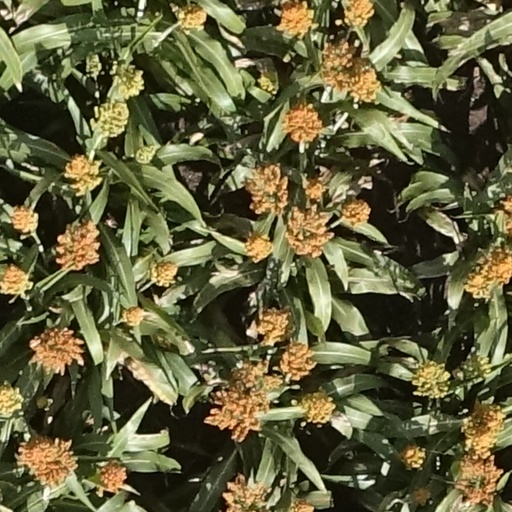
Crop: sorghum